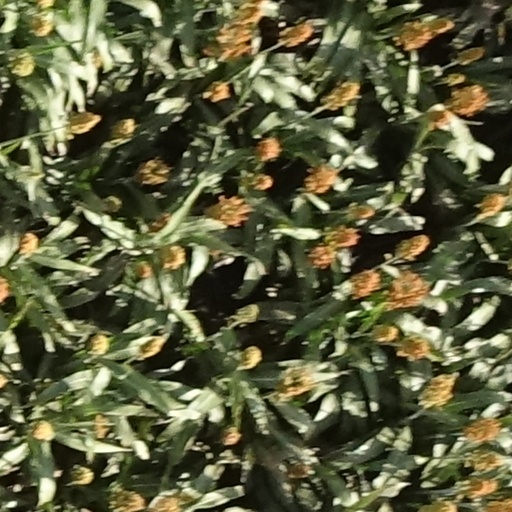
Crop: sorghum